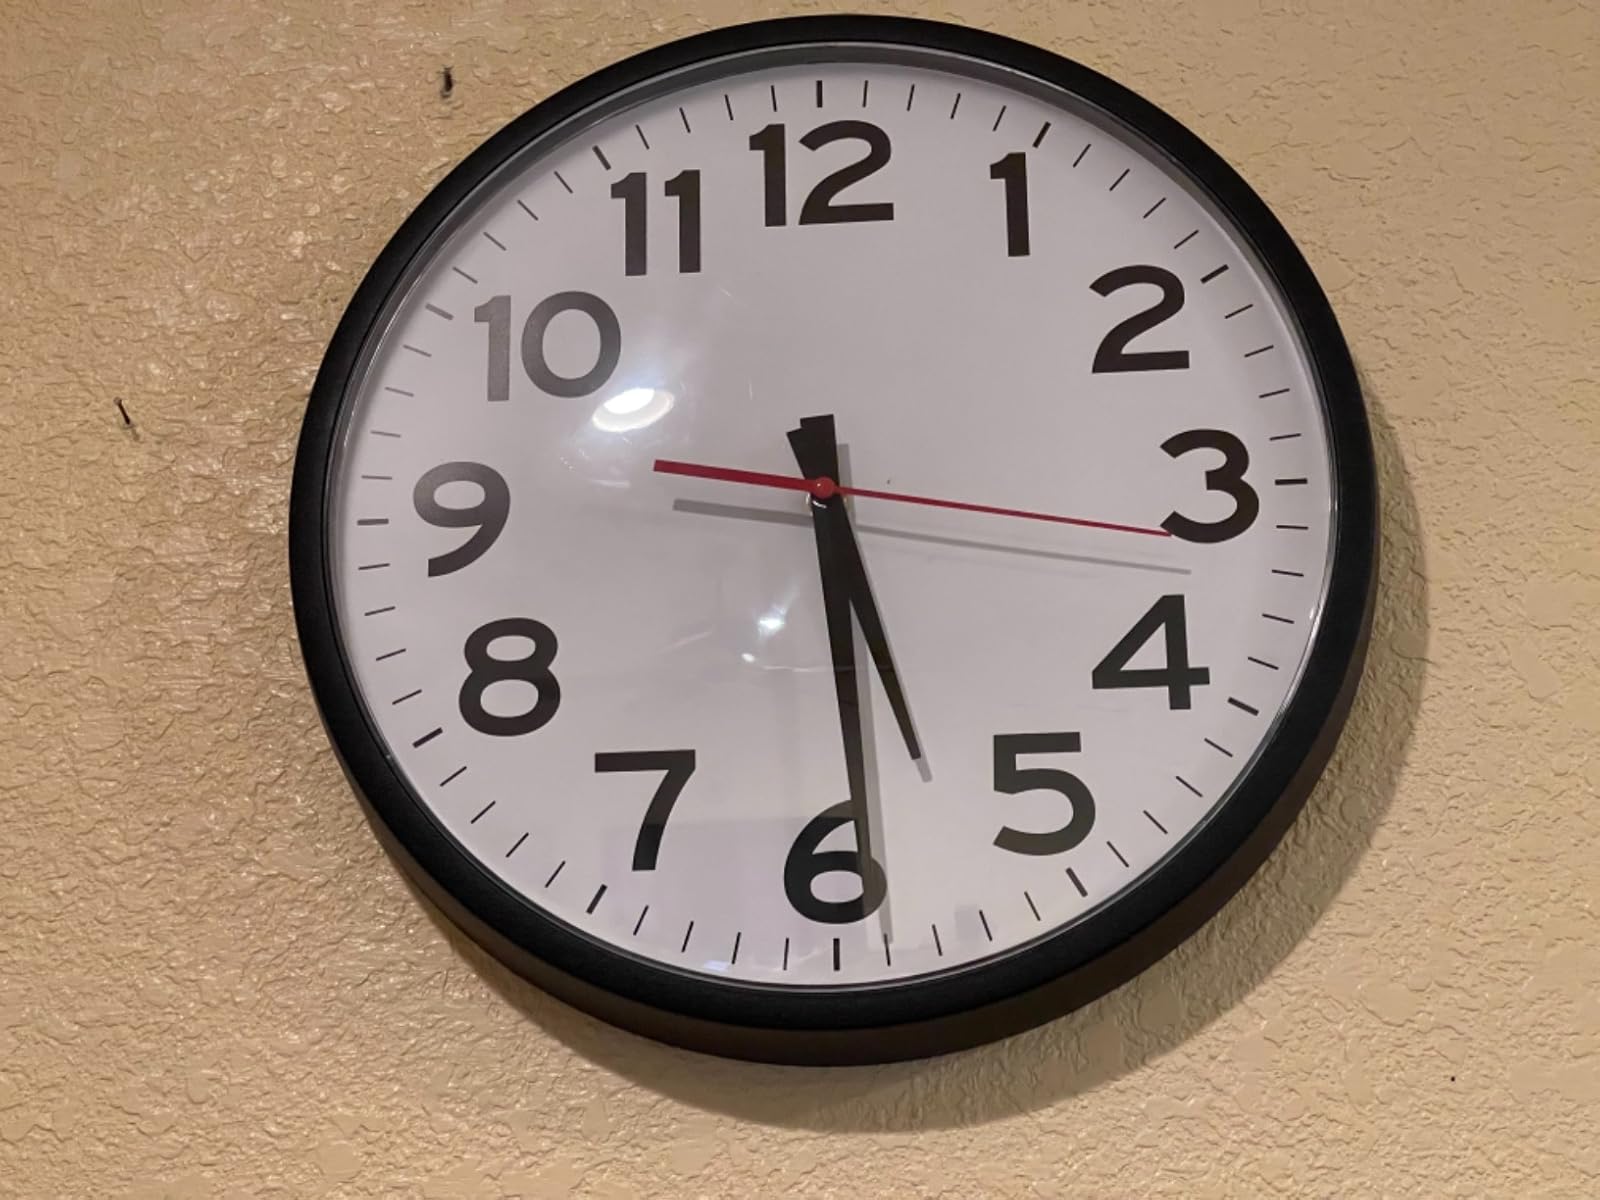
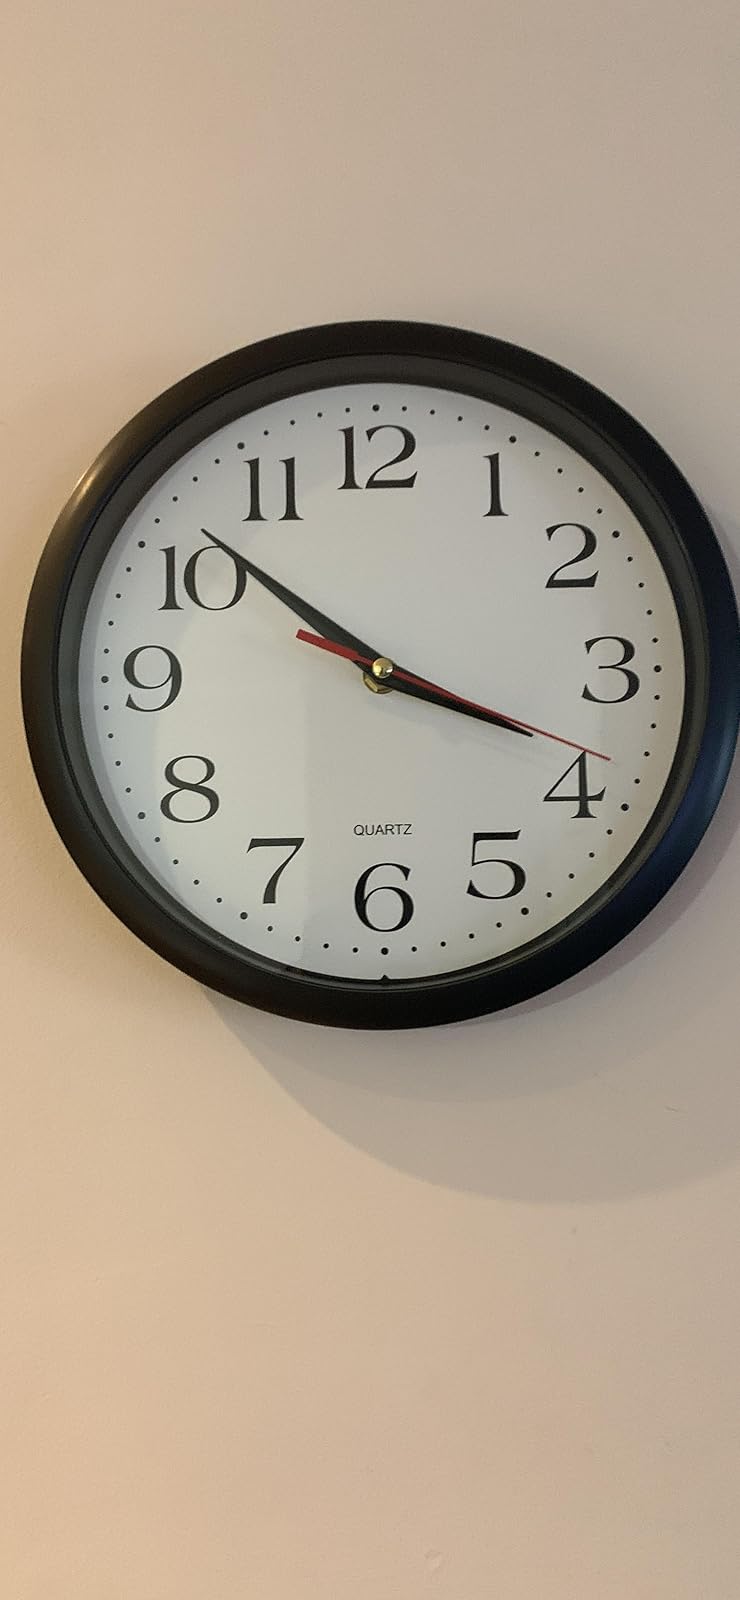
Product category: clock
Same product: no